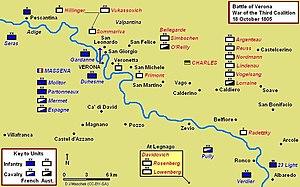
Josef Philipp Vukassovich, né le 8 juillet 1755 à Bruvno près de Gračac en Croatie et mort le 9 août 1809 à Vienne, en Autriche, est un officier général croate au service de la monarchie de Habsbourg et de l'empire d'Autriche. Après s'être battu contre les Ottomans, Vukassovich participe aux guerres de la Révolution française et commande une brigade lors de la campagne d'Italie de 1796 à 1797 face à Napoléon Bonaparte. Il continue de servir par la suite pendant les guerres napoléoniennes, cette fois avec le grade de divisionnaire, et est mortellement blessé sur le champ de bataille.